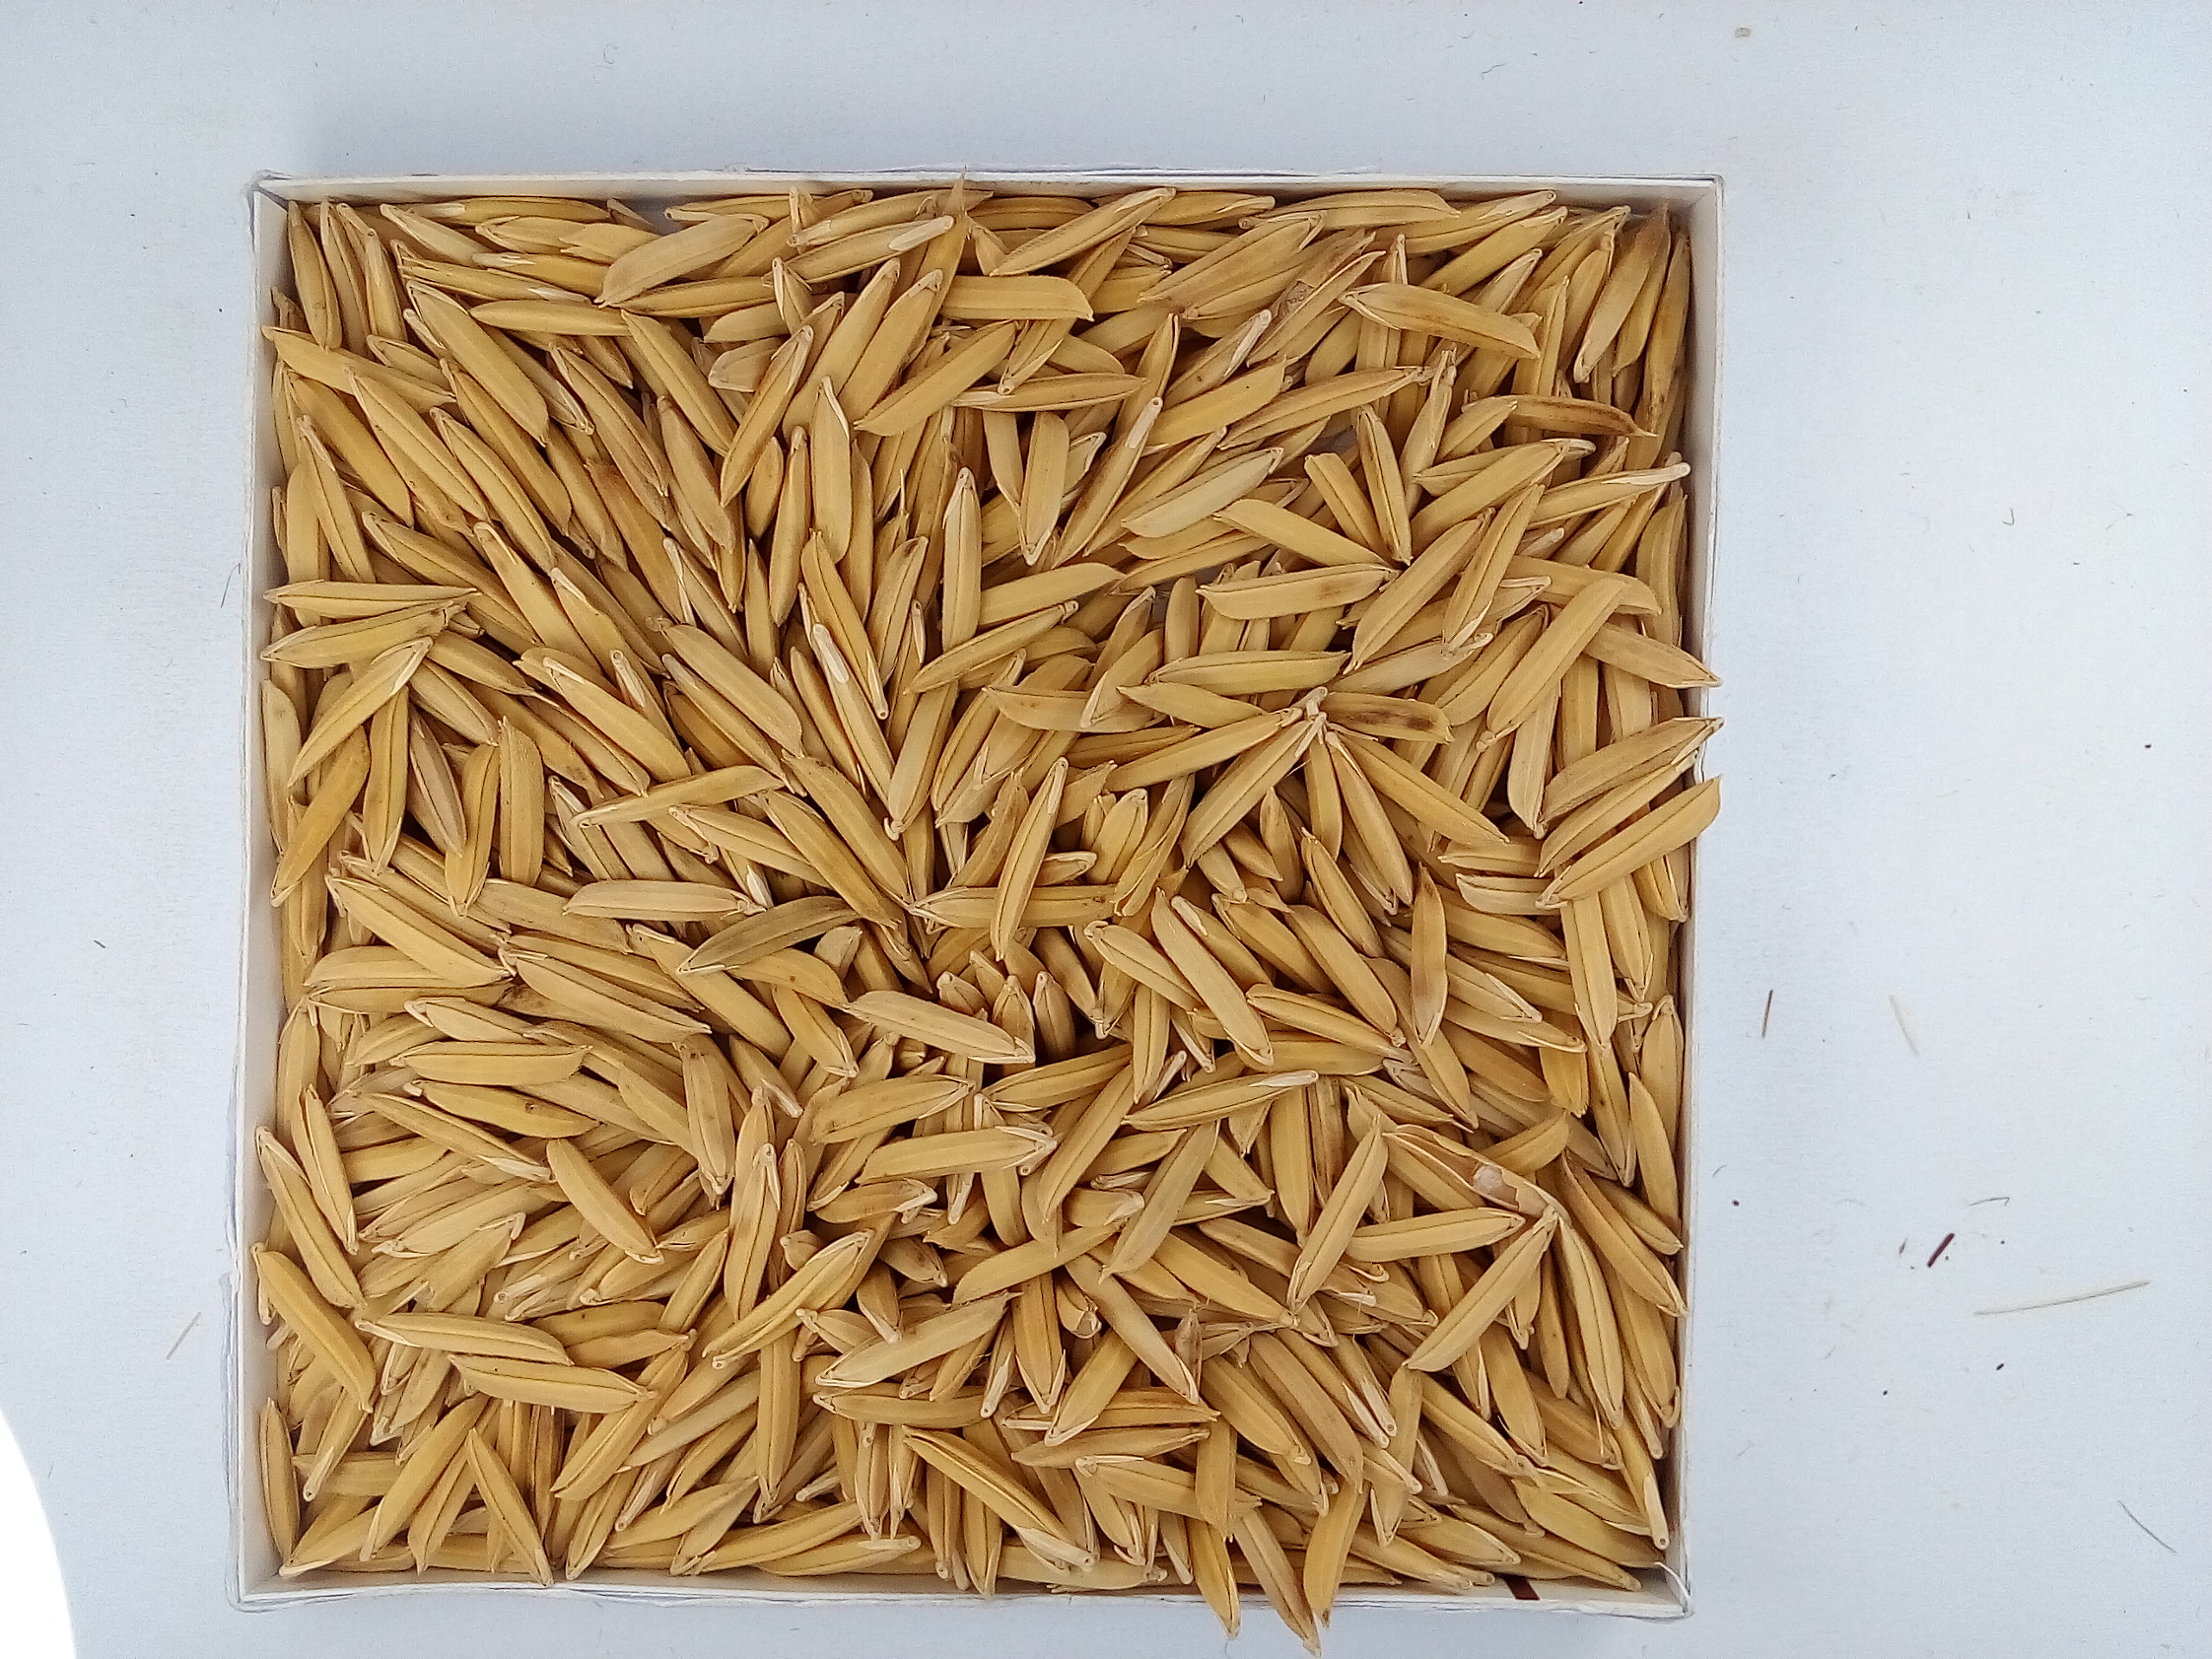
Rice seed variety: Unknown